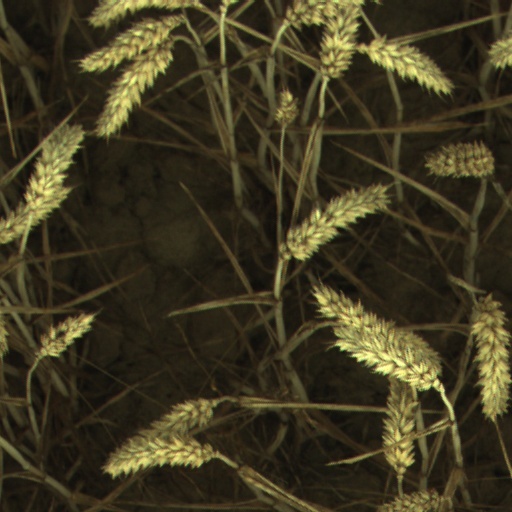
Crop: wheat